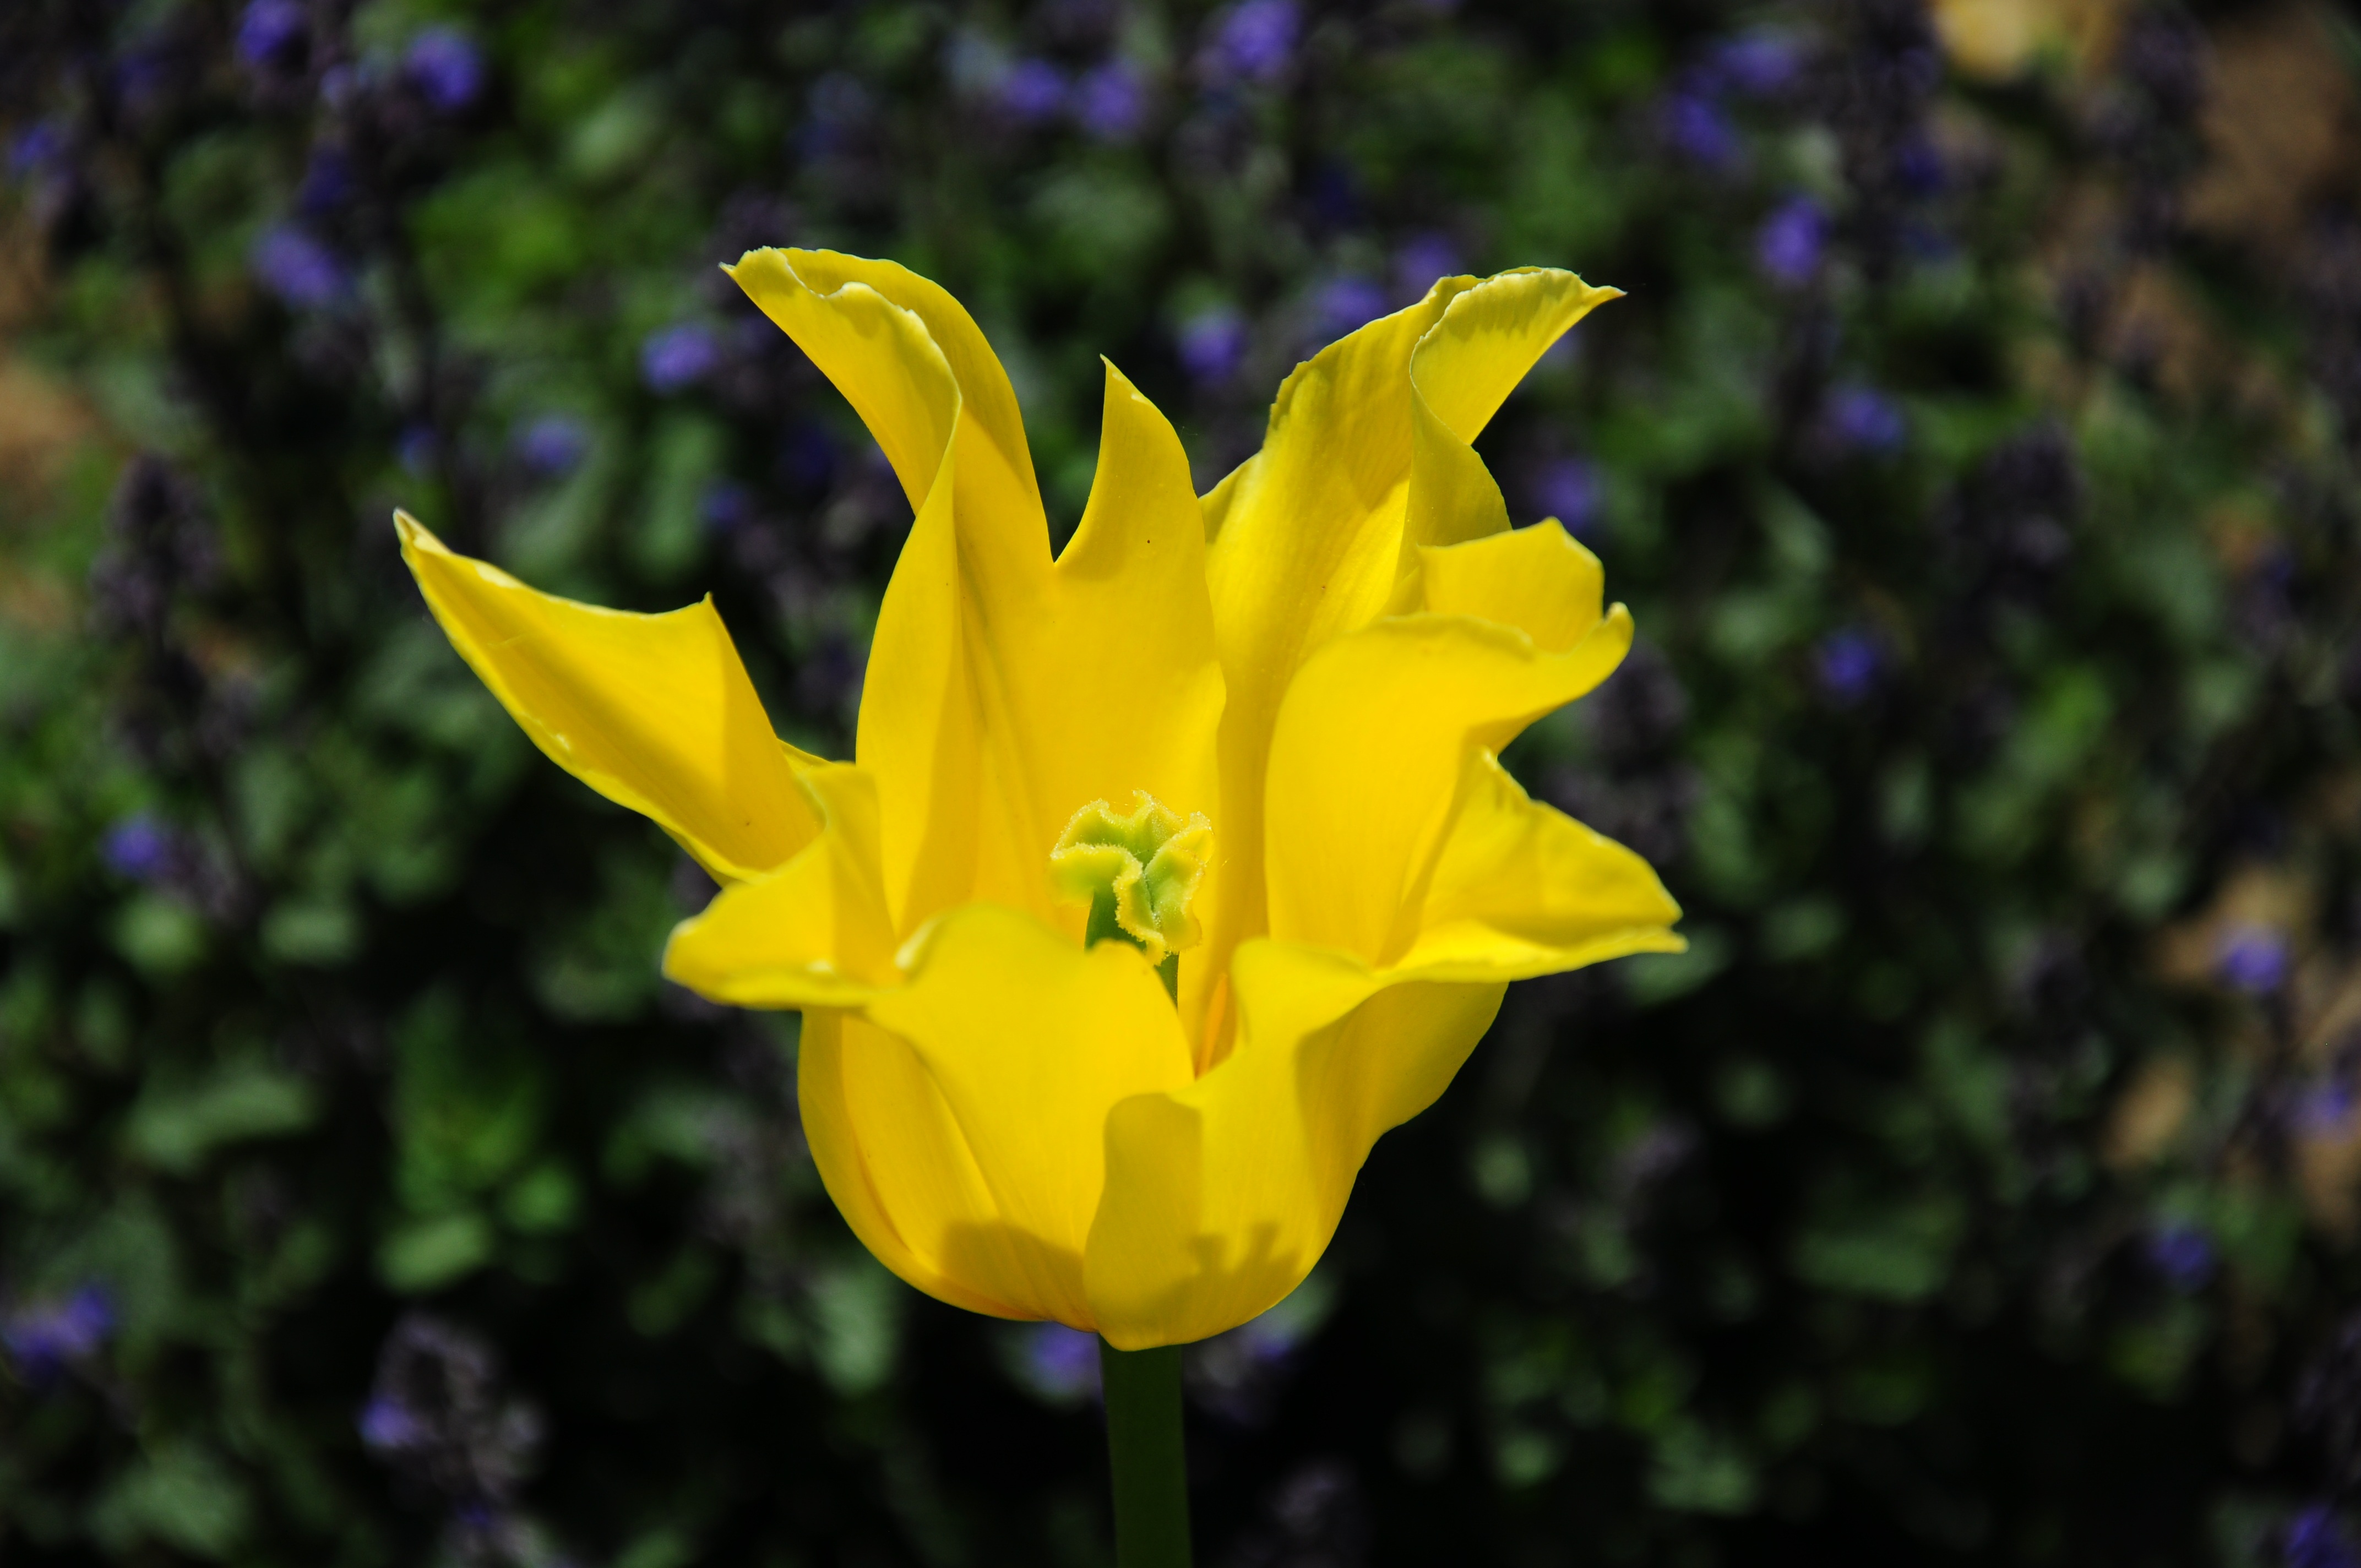
plant, flower, petal, tulip, yellow, closeup, flora, macro photography, flowering plant, plant stem, land plant